Henry Clay Ide

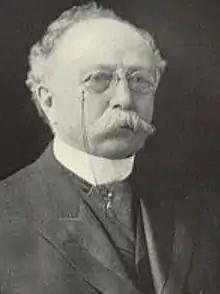

Henry Clay Ide (September 18, 1844 – June 13, 1921) was a U.S. judge, colonial commissioner, ambassador, and Governor-General of the Philippines.